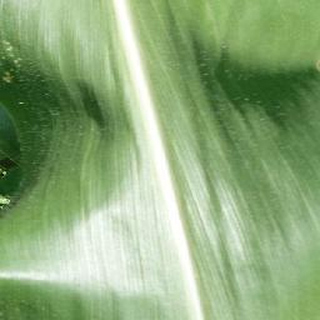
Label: healthy_corn